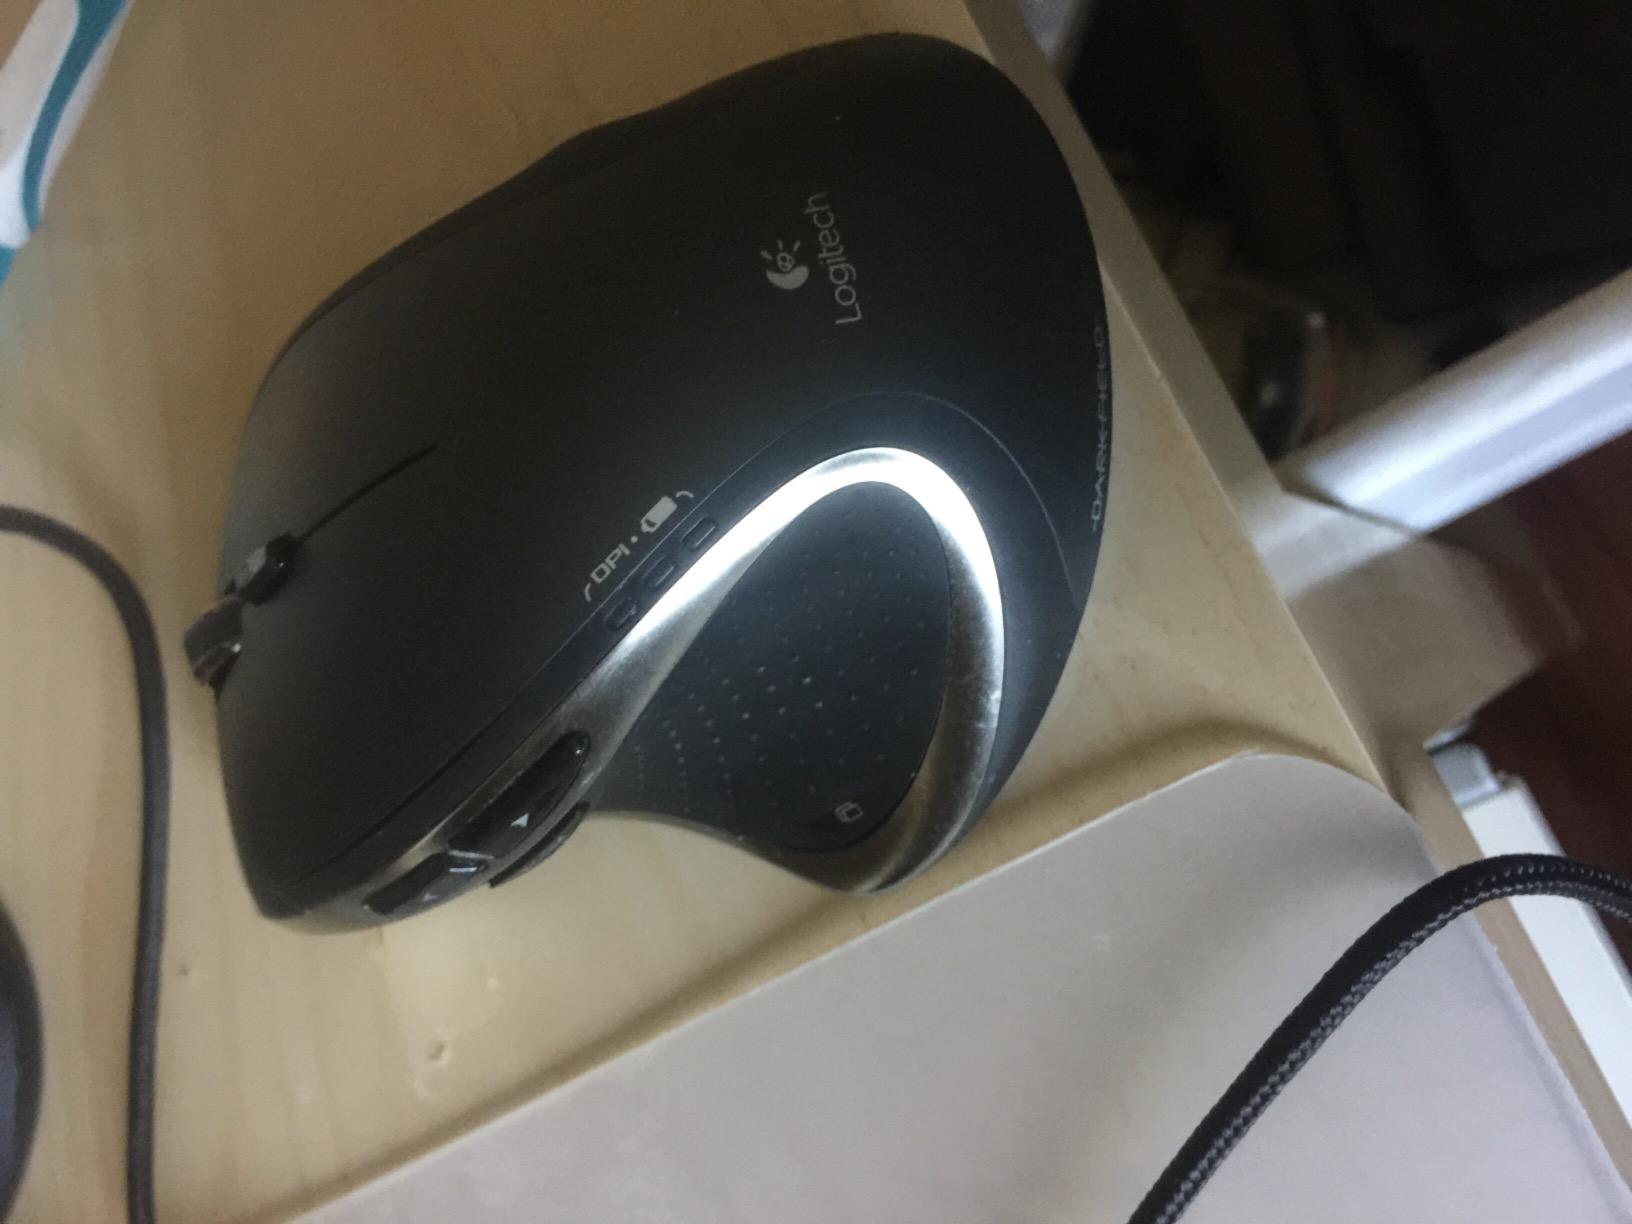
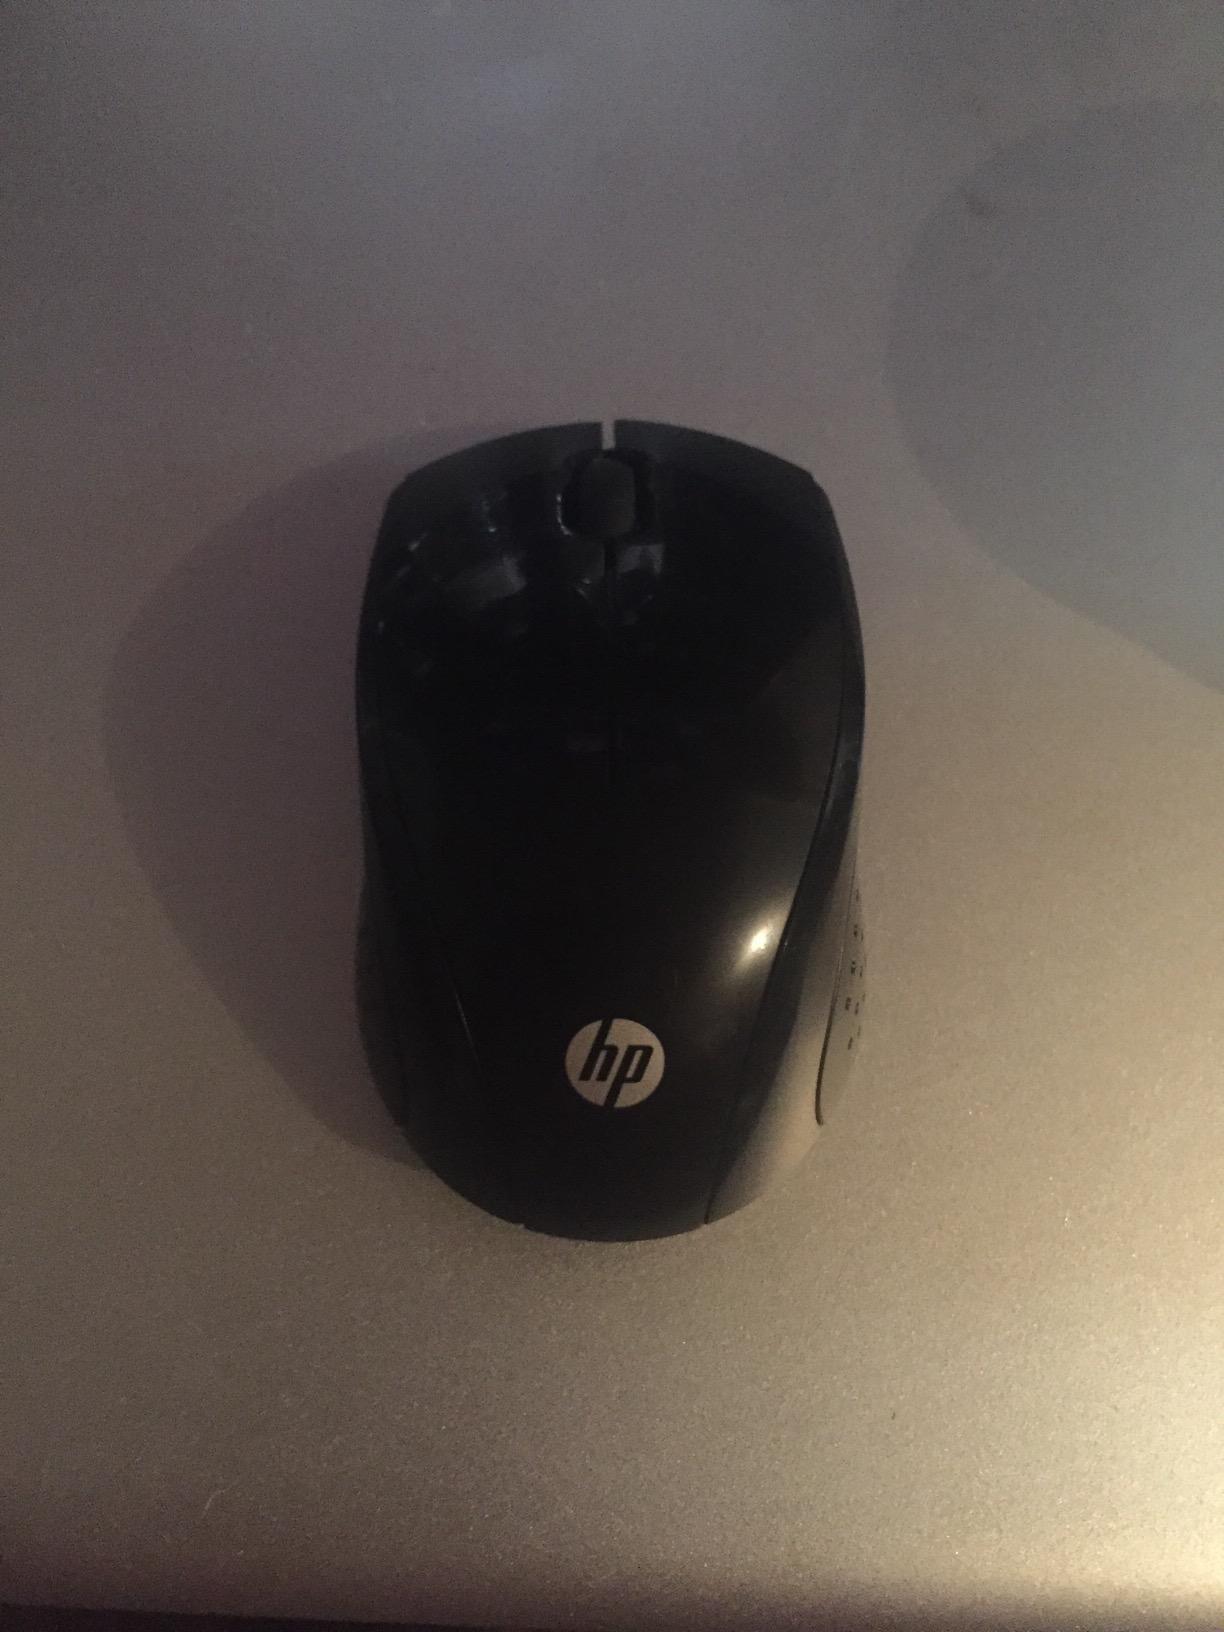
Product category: mouse
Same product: no